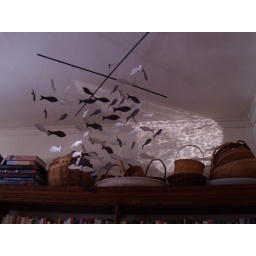
Fish mobile swimming in window reflection